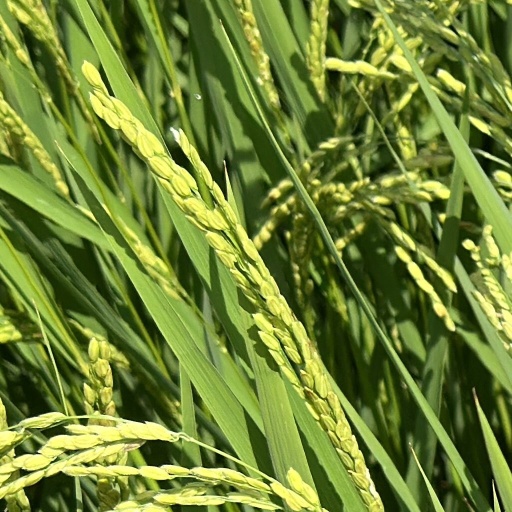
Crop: rice